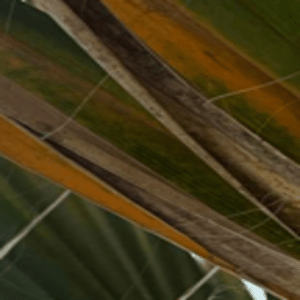
Label: Manganese Deficiency